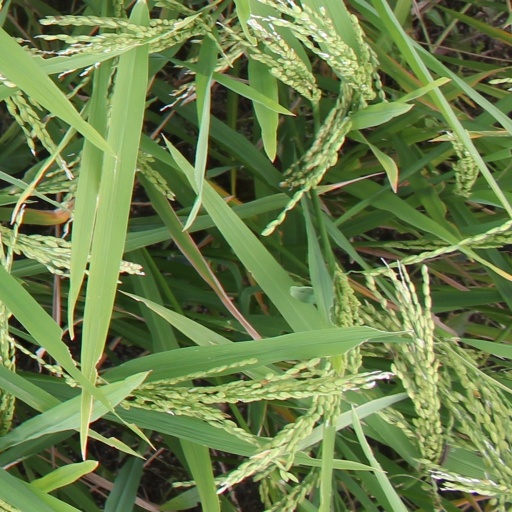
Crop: rice